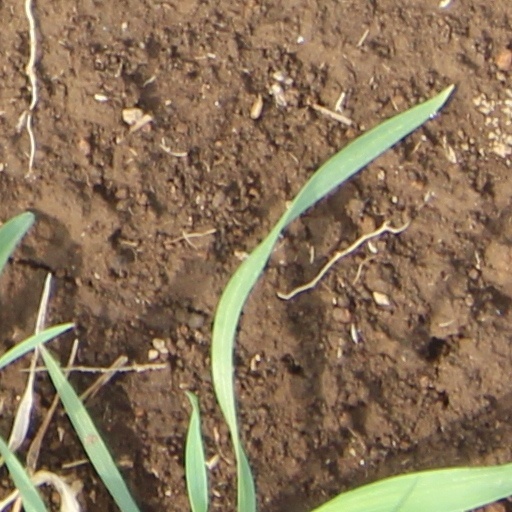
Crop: wheat